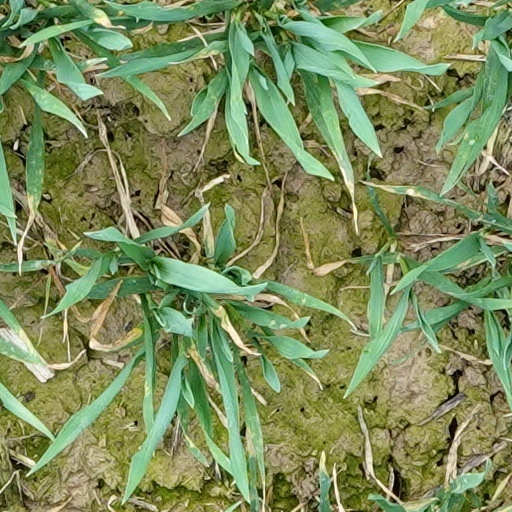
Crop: wheat